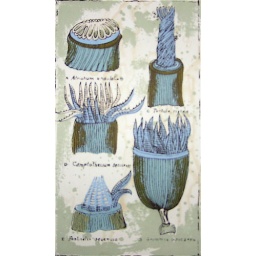
a section of the wallpaper in an old house kitchen -- sorry for the blurry picture